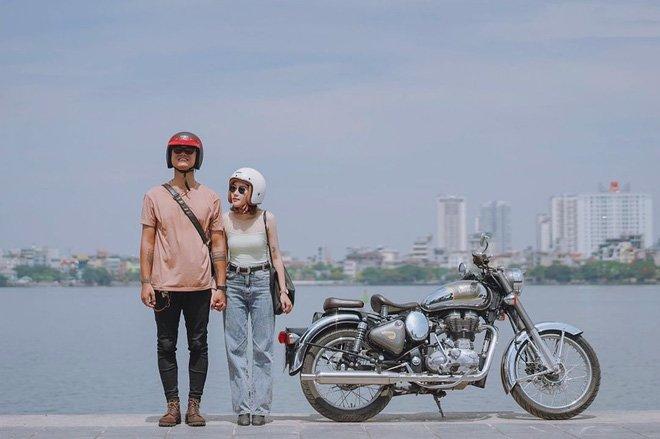
ở một bên của đôi bạn trẻ có sự xuất hiện của một chiếc xe máy